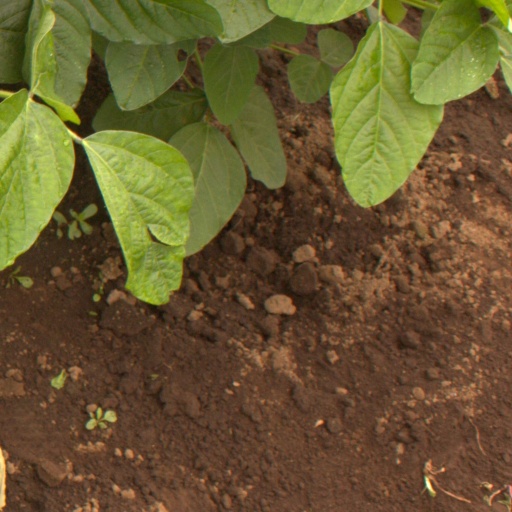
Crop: soybean